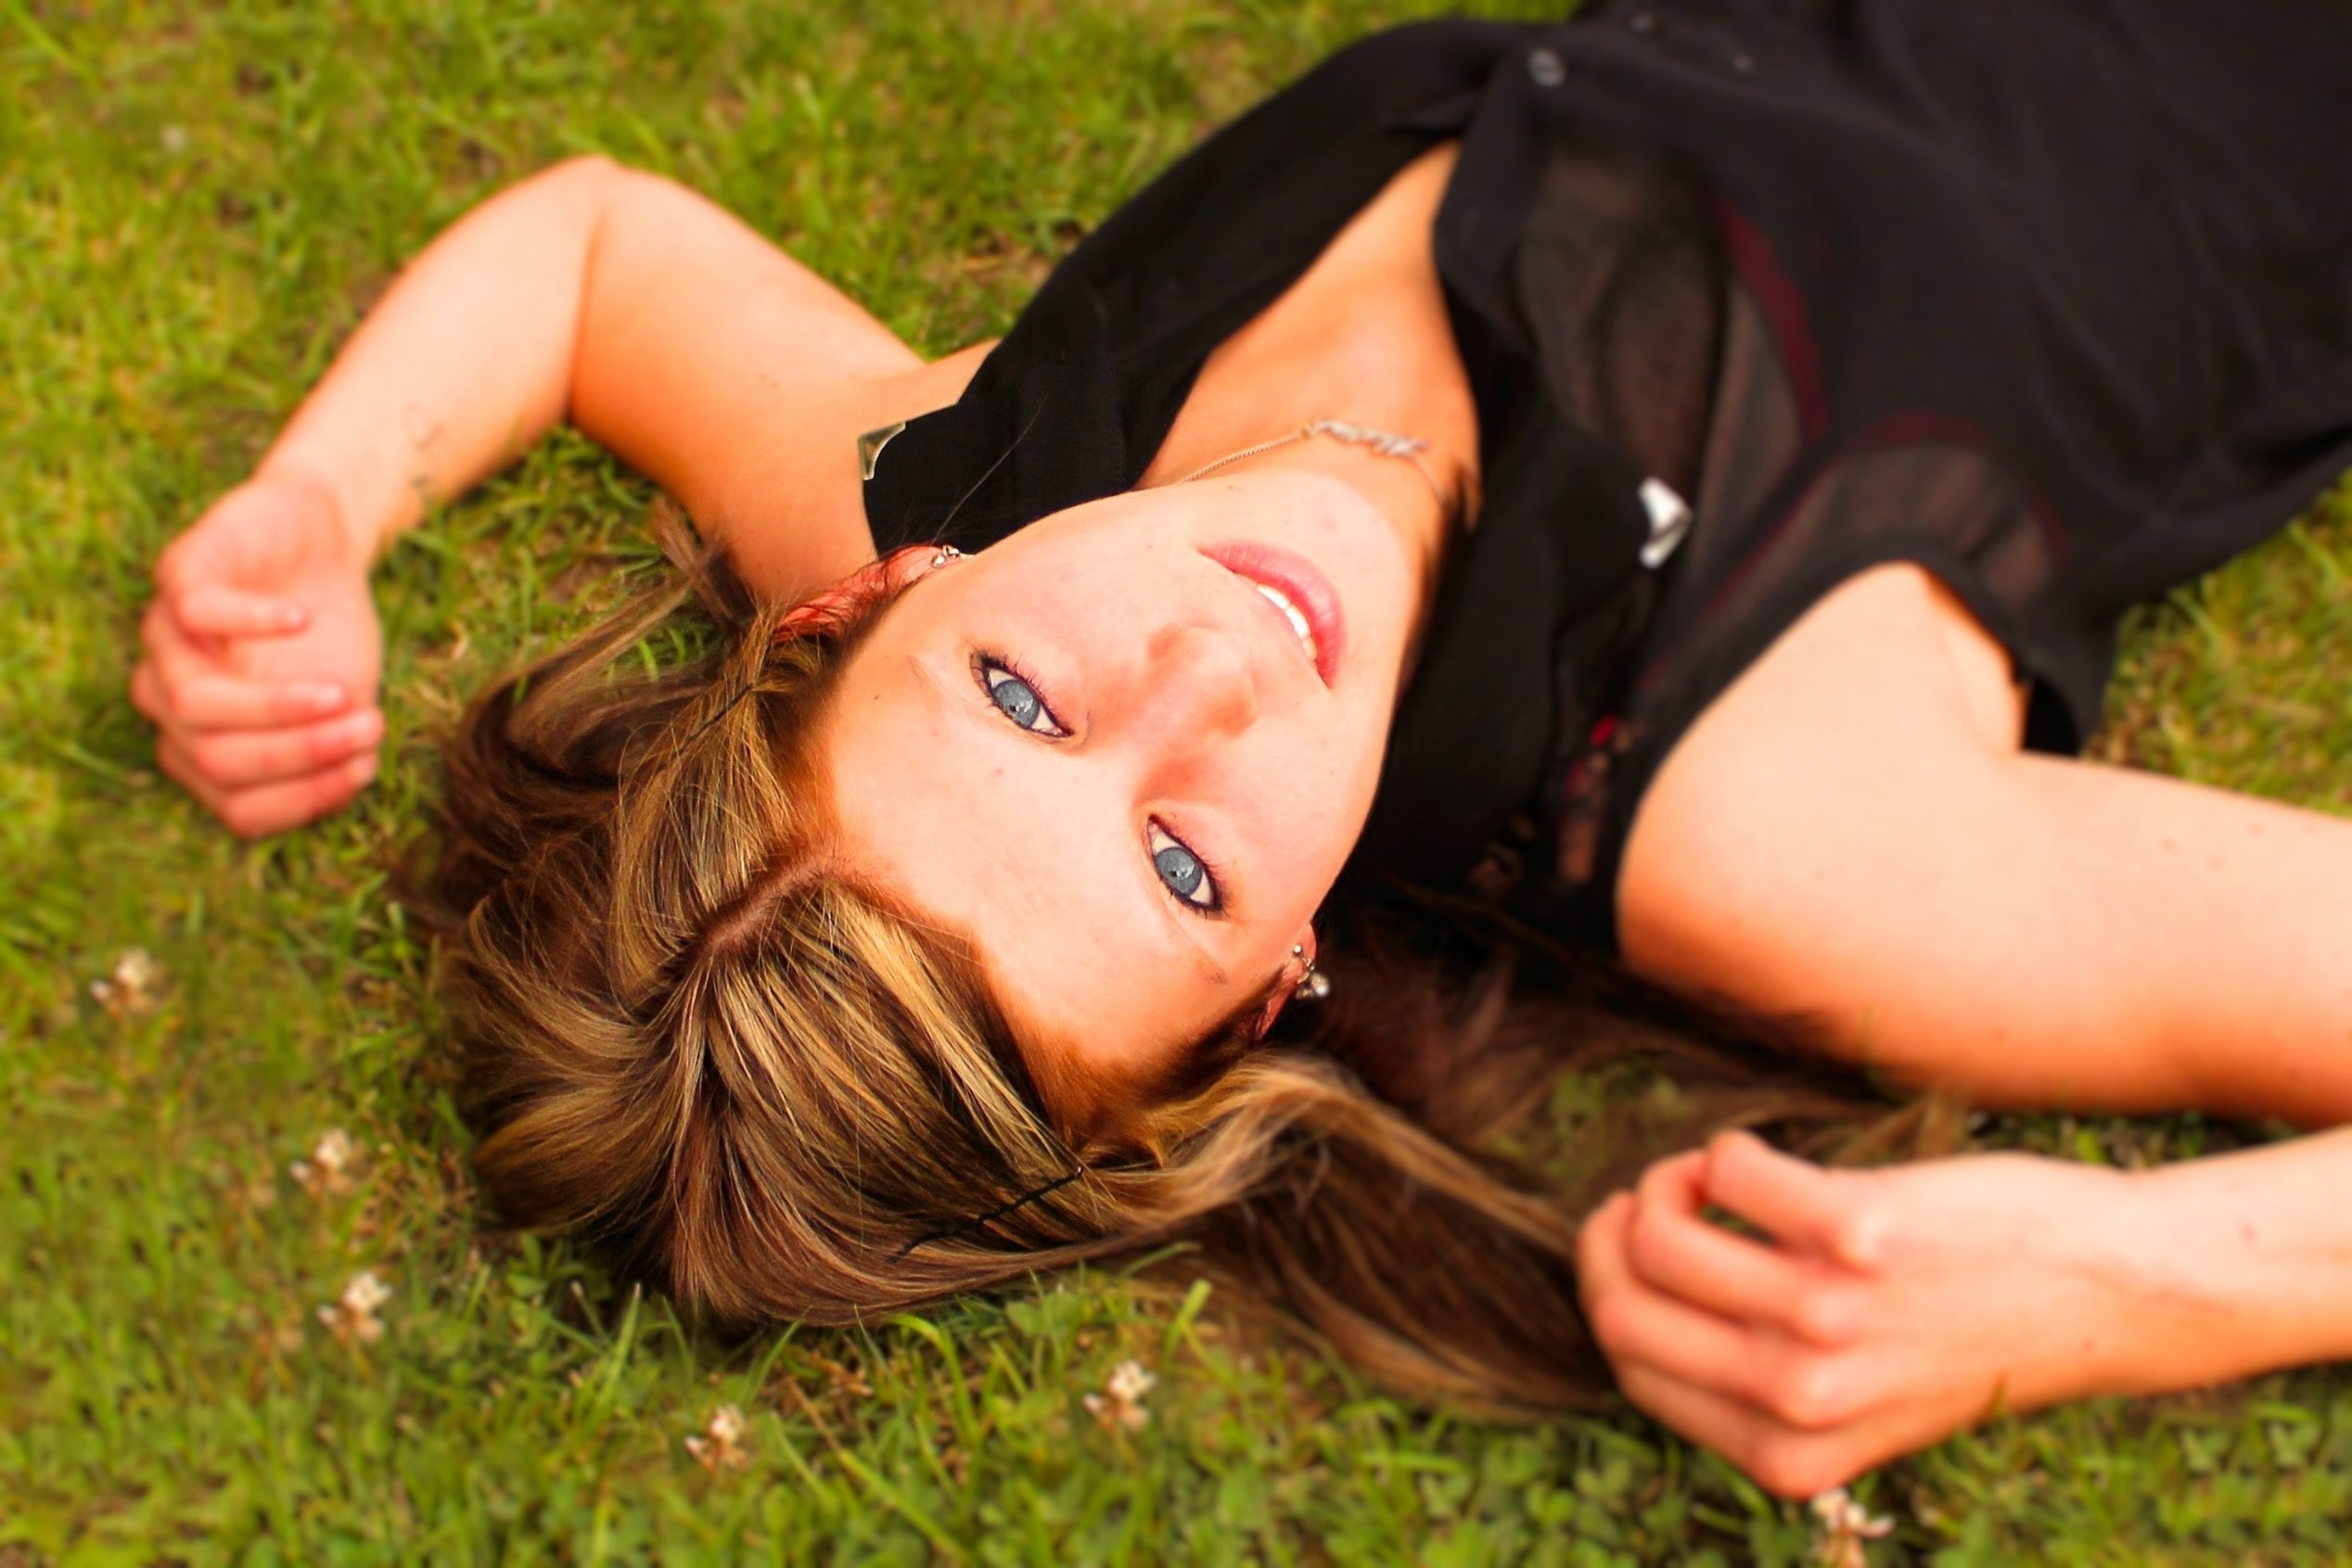
hand, nature, grass, person, girl, woman, photography, model, young, relax, rest, clothing, lady, eyes, relaxation, dress, eye, skin, beauty, beautiful, sexy, pretty, photo shoot, sense, portrait photography